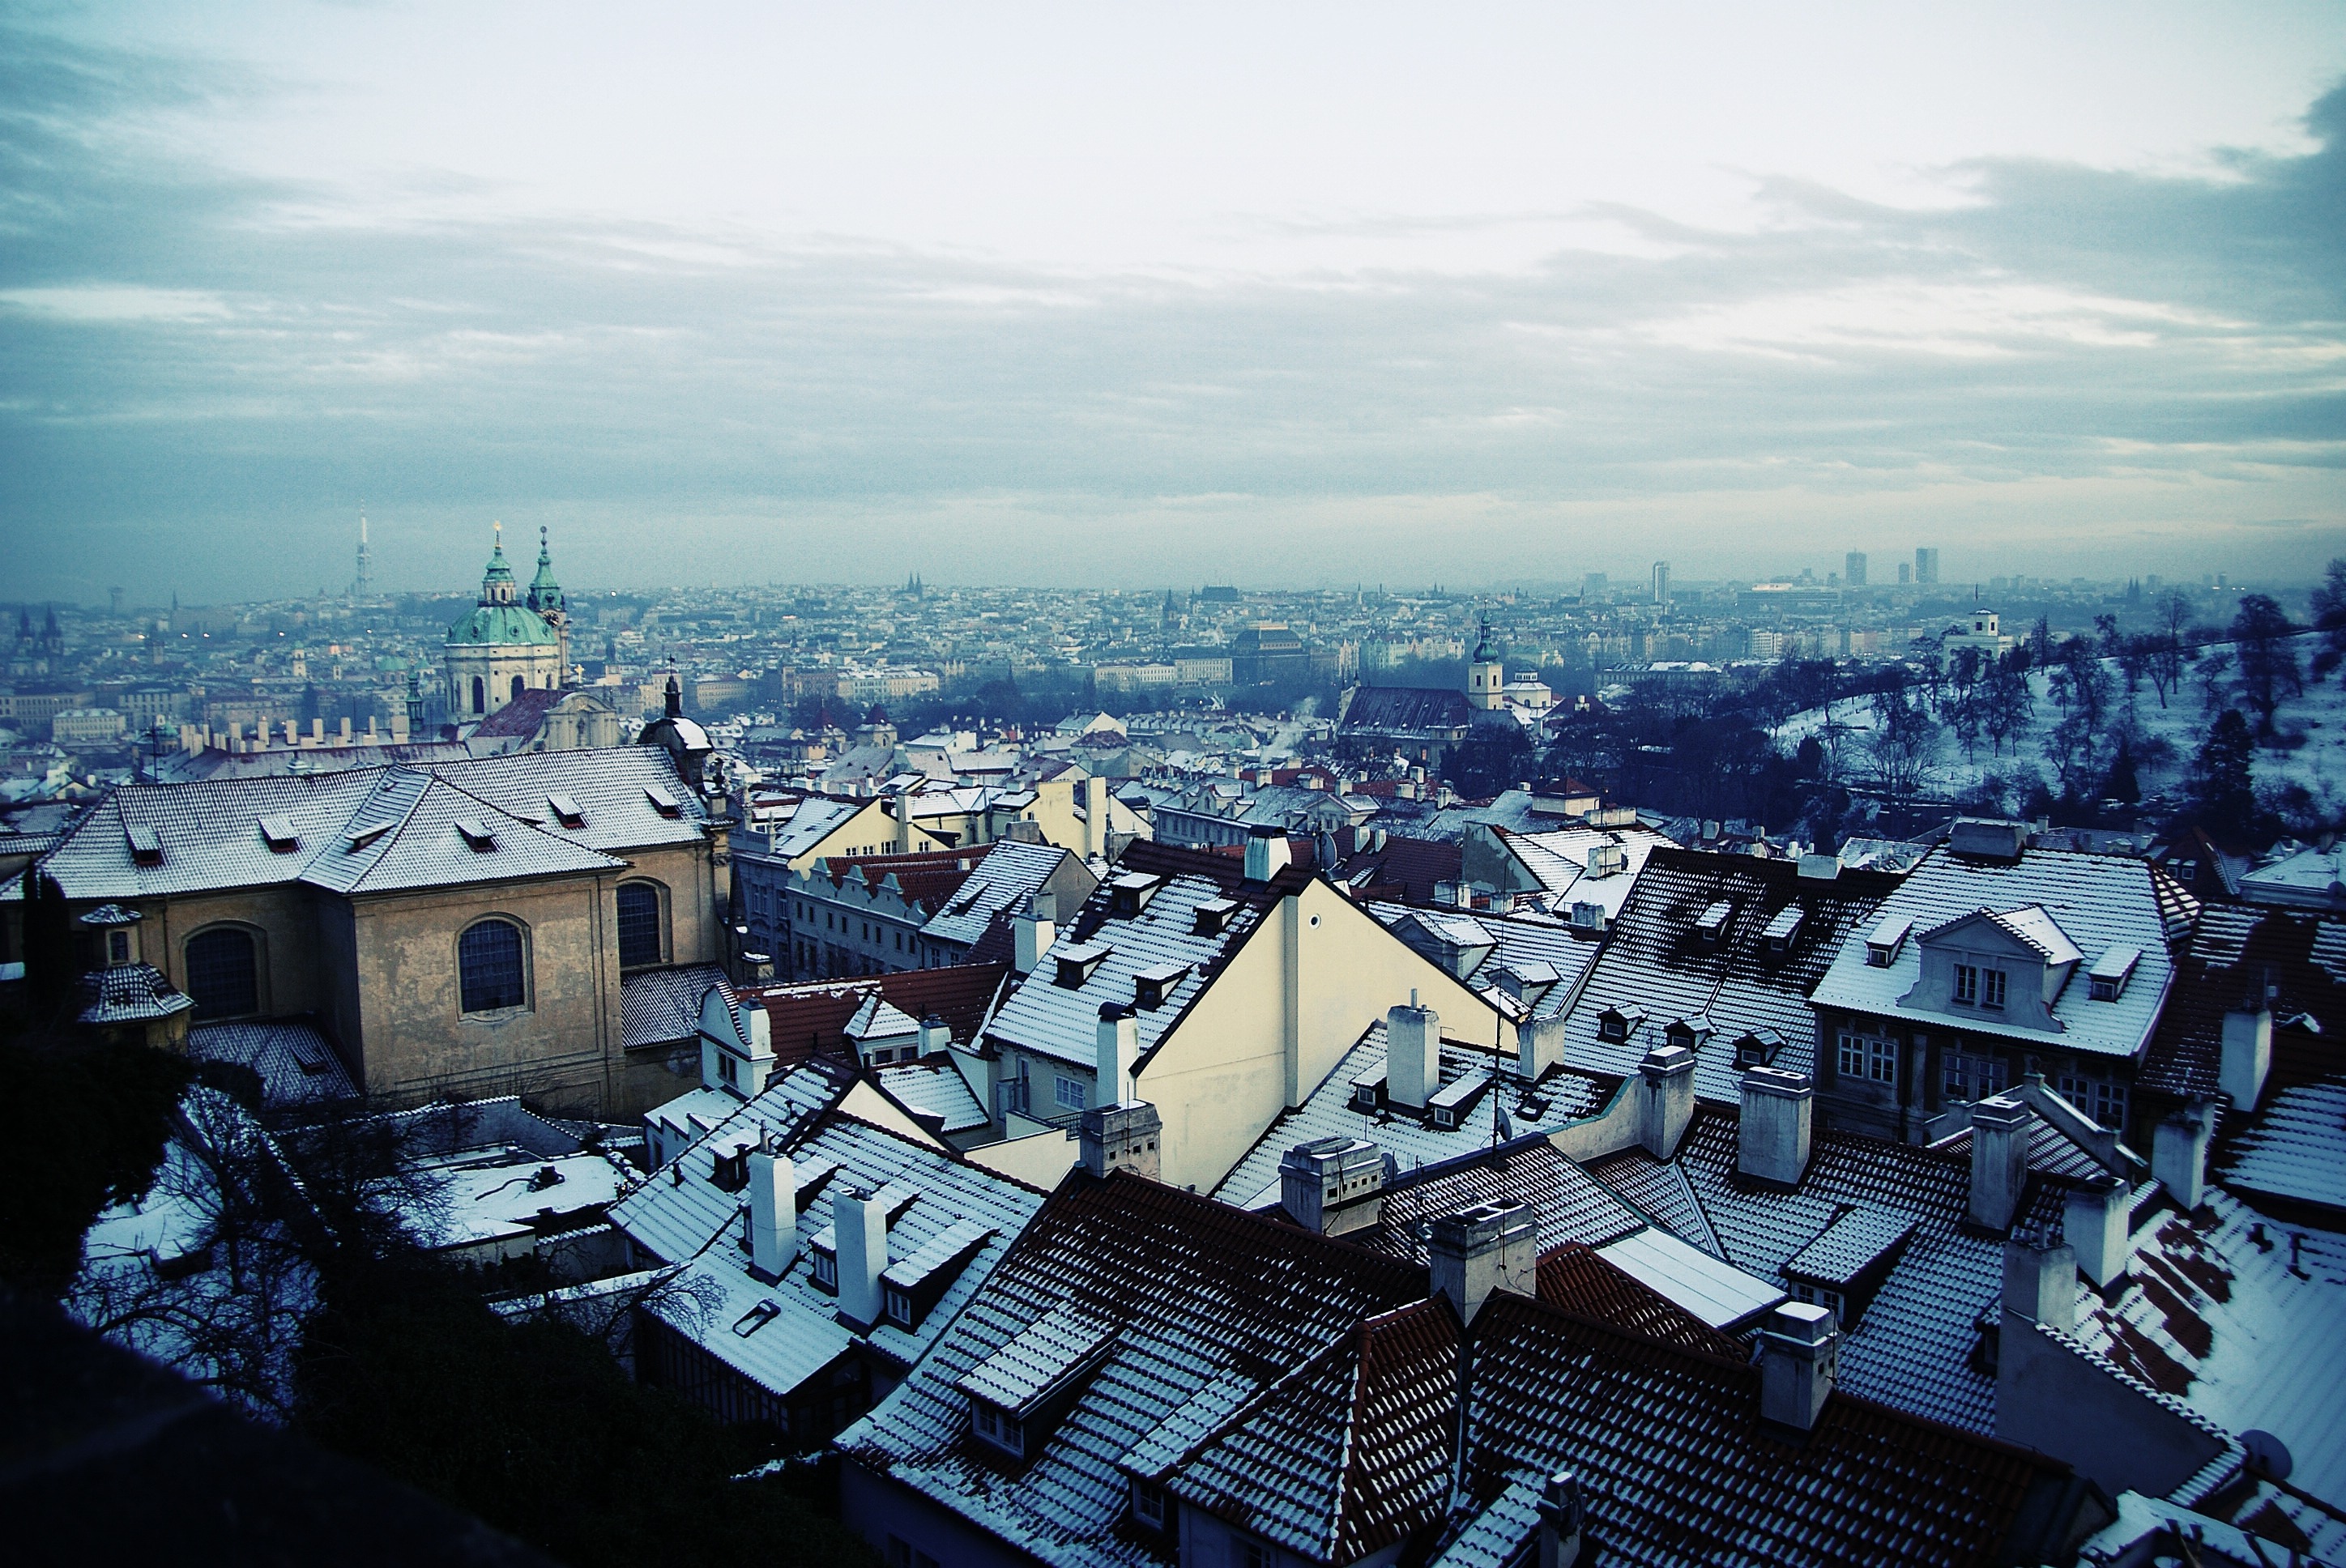
snow, cold, winter, sky, skyline, town, view, city, skyscraper, cityscape, panorama, downtown, dusk, europe, evening, landmark, snowy, buildings, rooftops, roofs, metropolis, aerial photography, urban area, residential area, human settlement, atmosphere of earth